John James Waterston

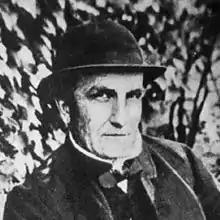
John James Waterston

John James Waterston (1811 – 18 June 1883) was a Scottish physicist and a neglected pioneer of the kinetic theory of gases.